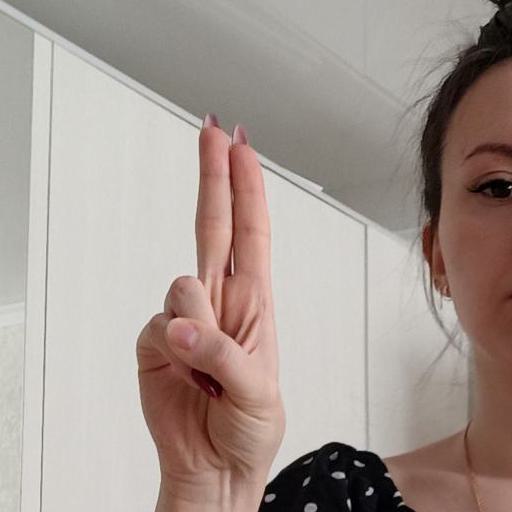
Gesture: two_up